George Washington Pilipō

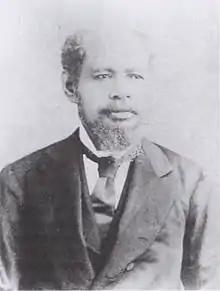

George Washington Pilipō (February 22, 1828 – March 27, 1887) was a politician of the Kingdom of Hawaii. He served as a member of the House of Representative from North Kona (1860–1884) and Reverend of Kaumakapili Church. Considered one of the leading Hawaiian politicians of his generation, he was known as "Ka Liona o Kona Akau", or "The Lion of North Kona".